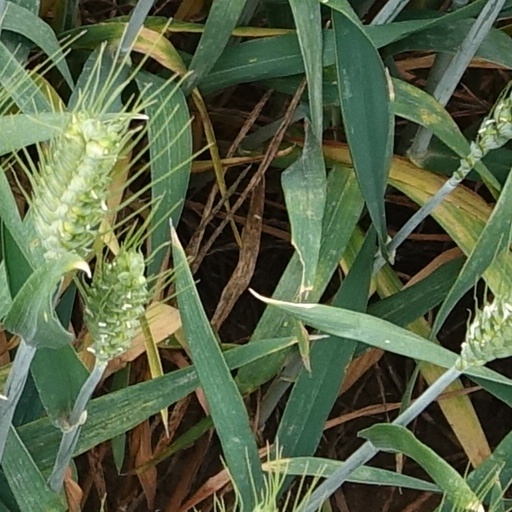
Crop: wheat